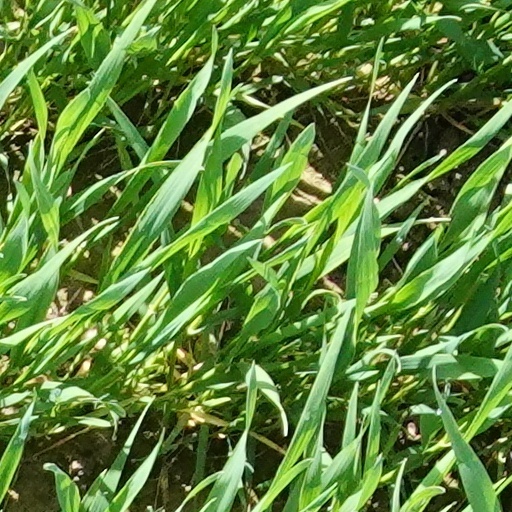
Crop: wheat